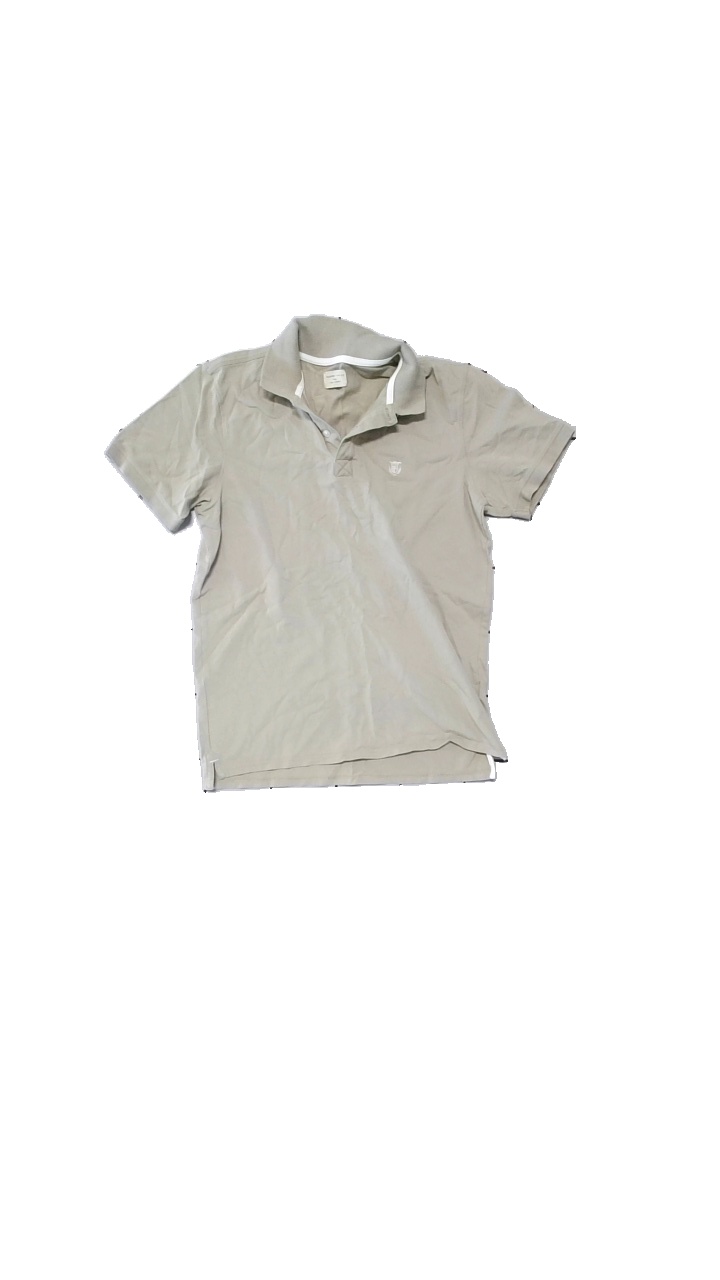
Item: T-shirt (Men)
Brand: Selected Homme/femme
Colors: Beige
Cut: Regular
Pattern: Logo print
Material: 95% cotton, 5% elastane
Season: All
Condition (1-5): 4
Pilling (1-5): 4
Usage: Reuse
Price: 50-100